List of compositions by John Cage

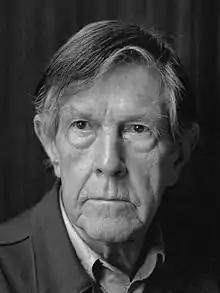
John Cage (1988)

This is a list of compositions by John Cage (1912–1992), arranged in chronological order by year of composition.